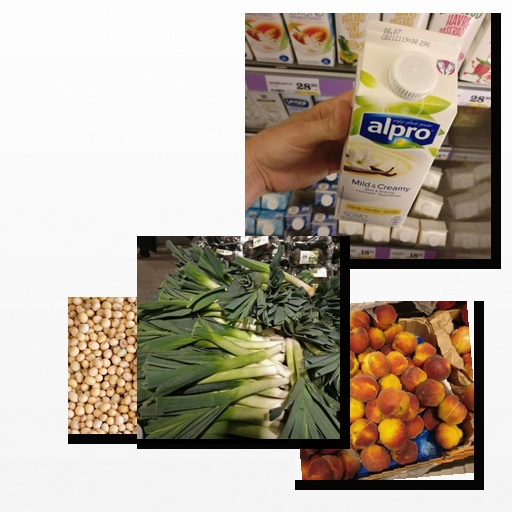
Food items: leek, peach, soybean, vanilla_soy_yogurt